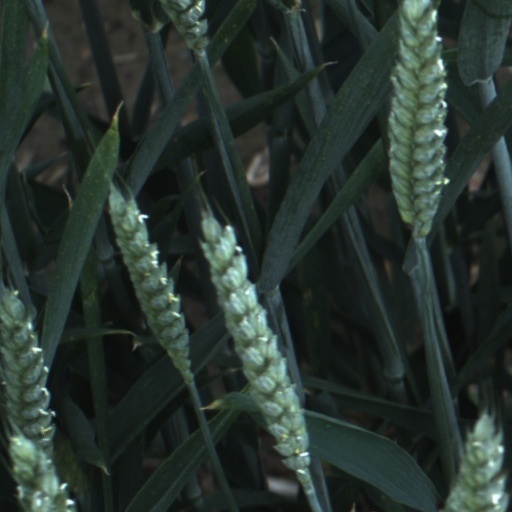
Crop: wheat